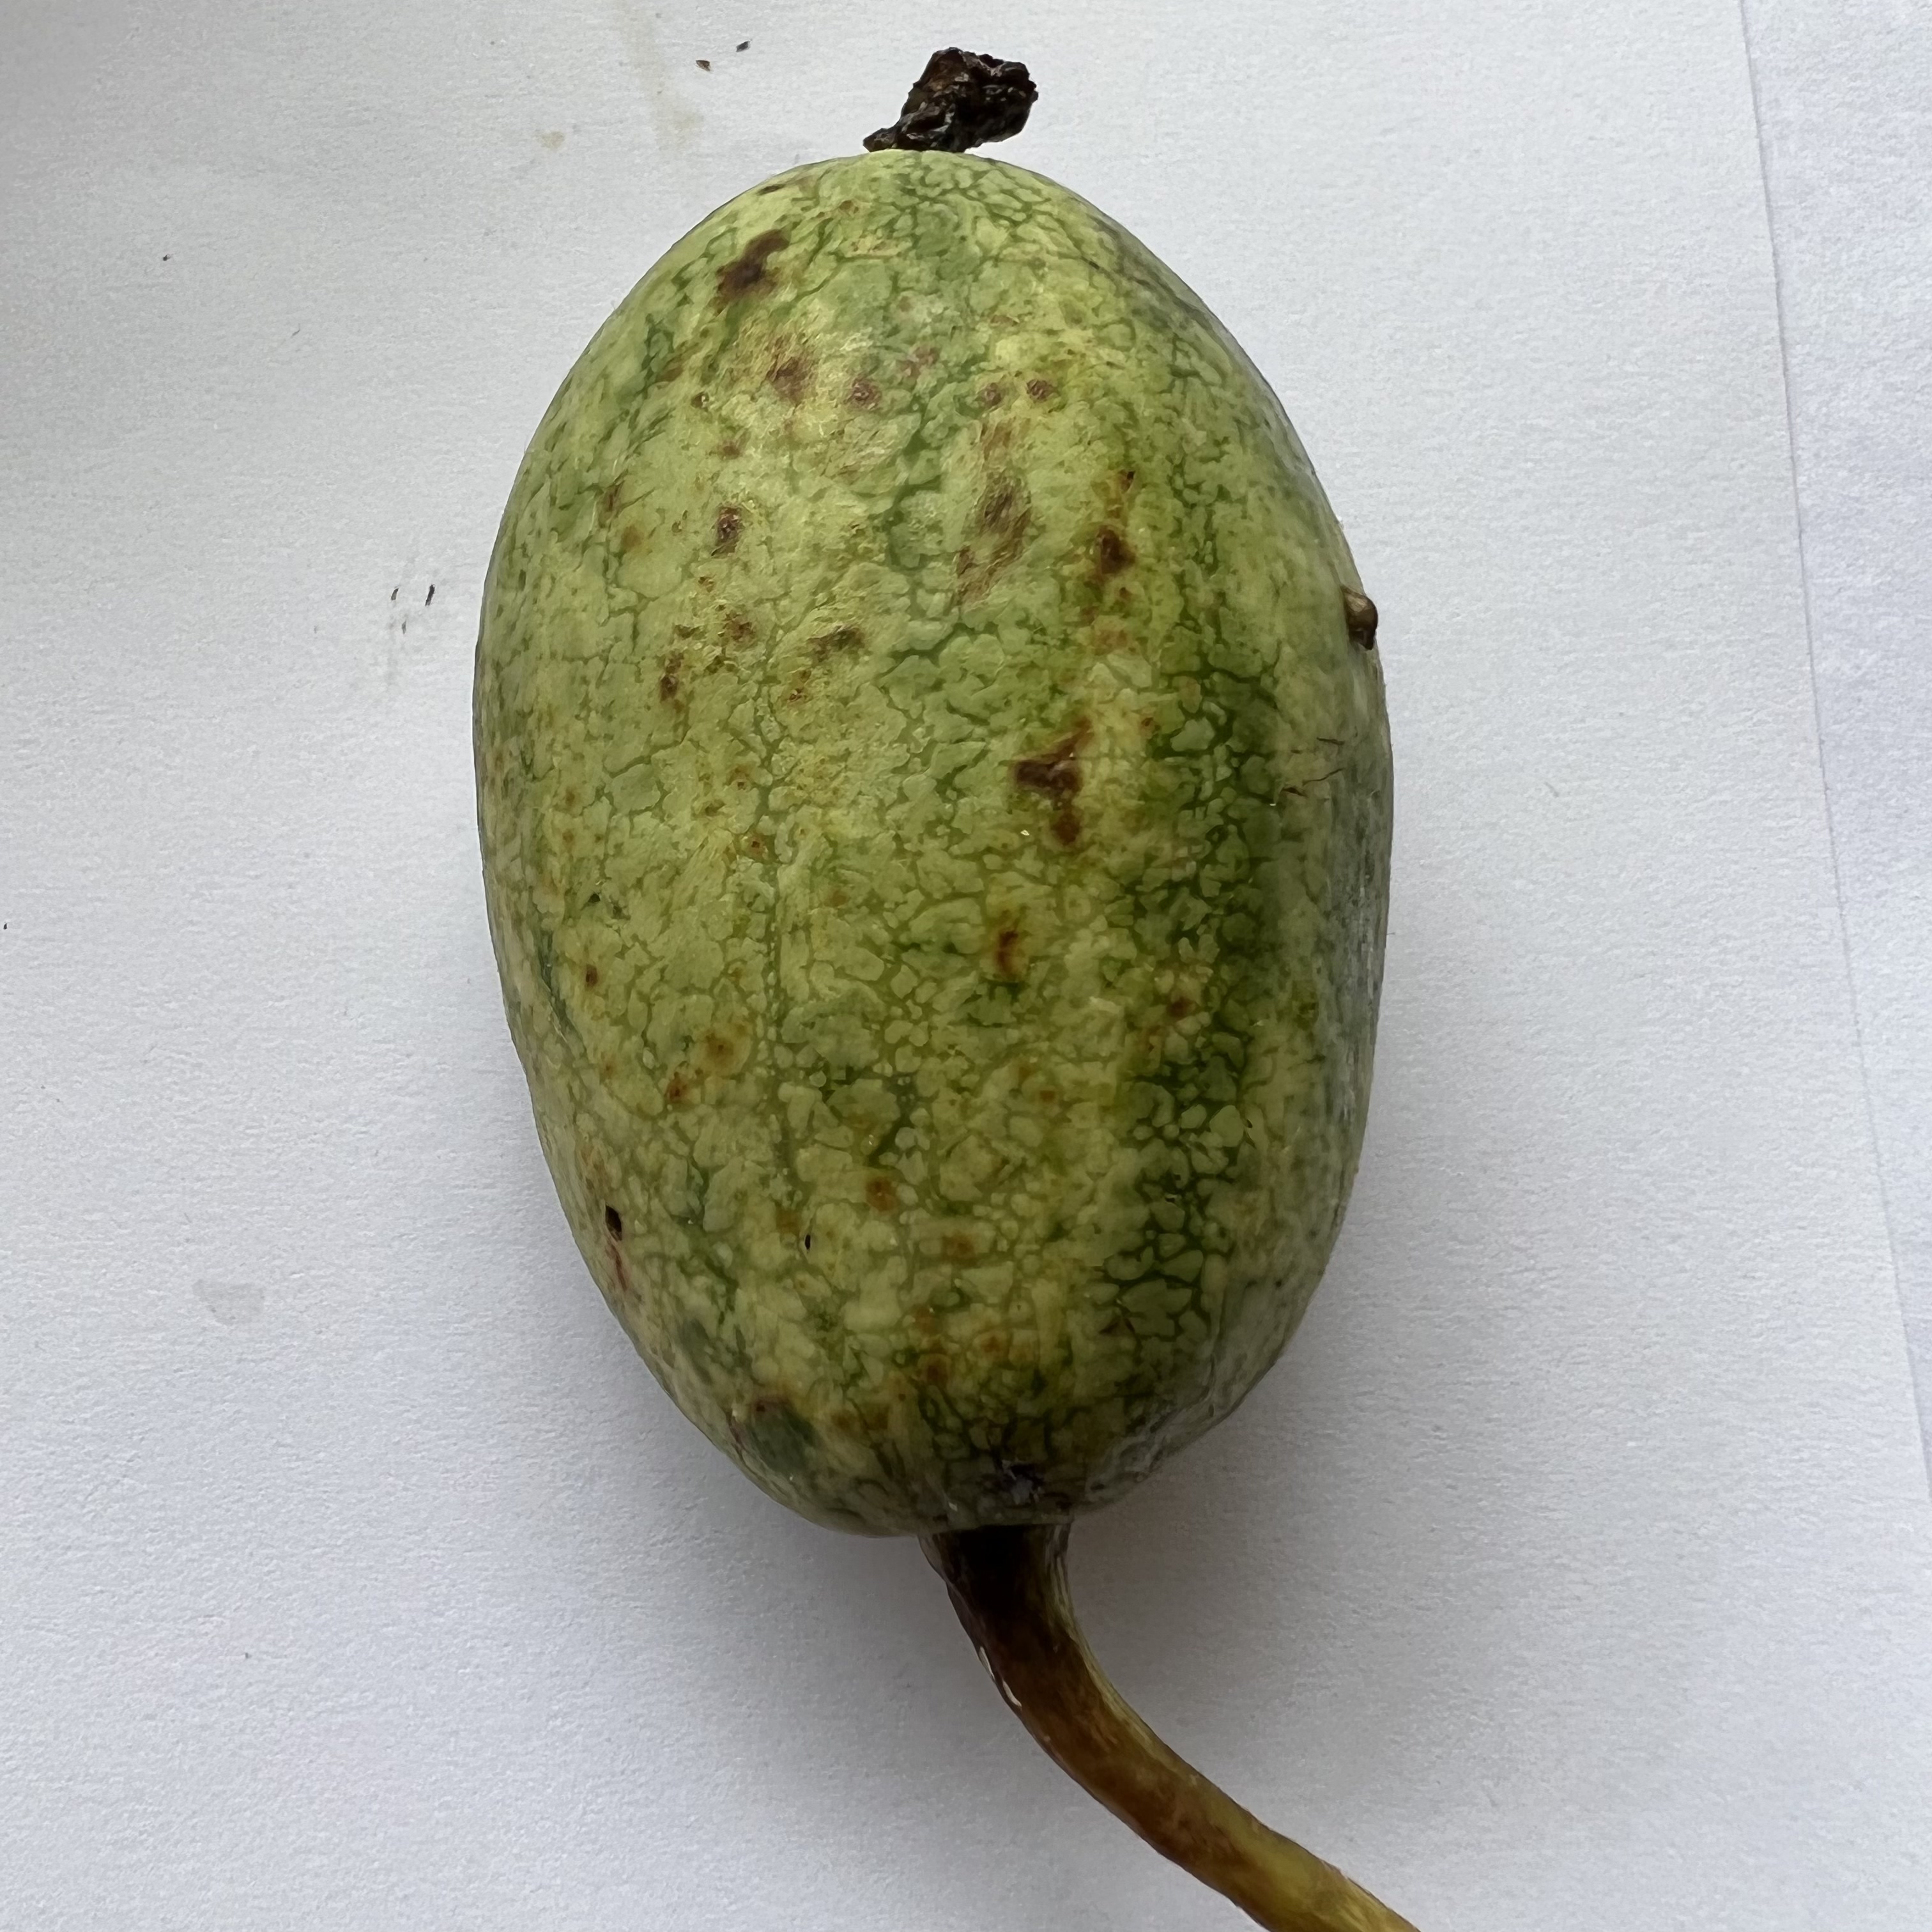
Label: Anthracnose